Charles Erwin Wilson

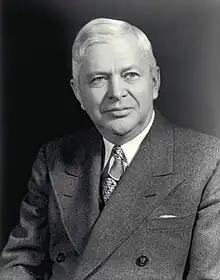
Wilson 1948

Charles Erwin Wilson (July 18, 1890 – September 26, 1961) was an American engineer and businessman who served as United States Secretary of Defense from 1953 to 1957 under President Dwight D. Eisenhower. Known as "Engine Charlie", he was previously the president and chief executive officer of General Motors. In the wake of the Korean War, he cut the defense budget significantly.